Bryant Electric Company

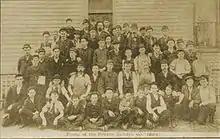
Bryant Electric workers - 1894

At the time of Bryant's founding and rapid growth Bridgeport's West End was a dense, congested working-class neighborhood and a large population of mostly Hungarian immigrants, as well as Swedes, Slovenians and French Canadians, lived to the south of the industrial zone where Bryant was located. Subsequently, a large number of Hungarians were employed by the company in its early days. In 1944, in an effort to maintain good relations with its Hungarian employees, Bryant transferred a strip of land to the Hungarian Reformed Church to be used for construction of a basketball court, gymnasium and auditorium.